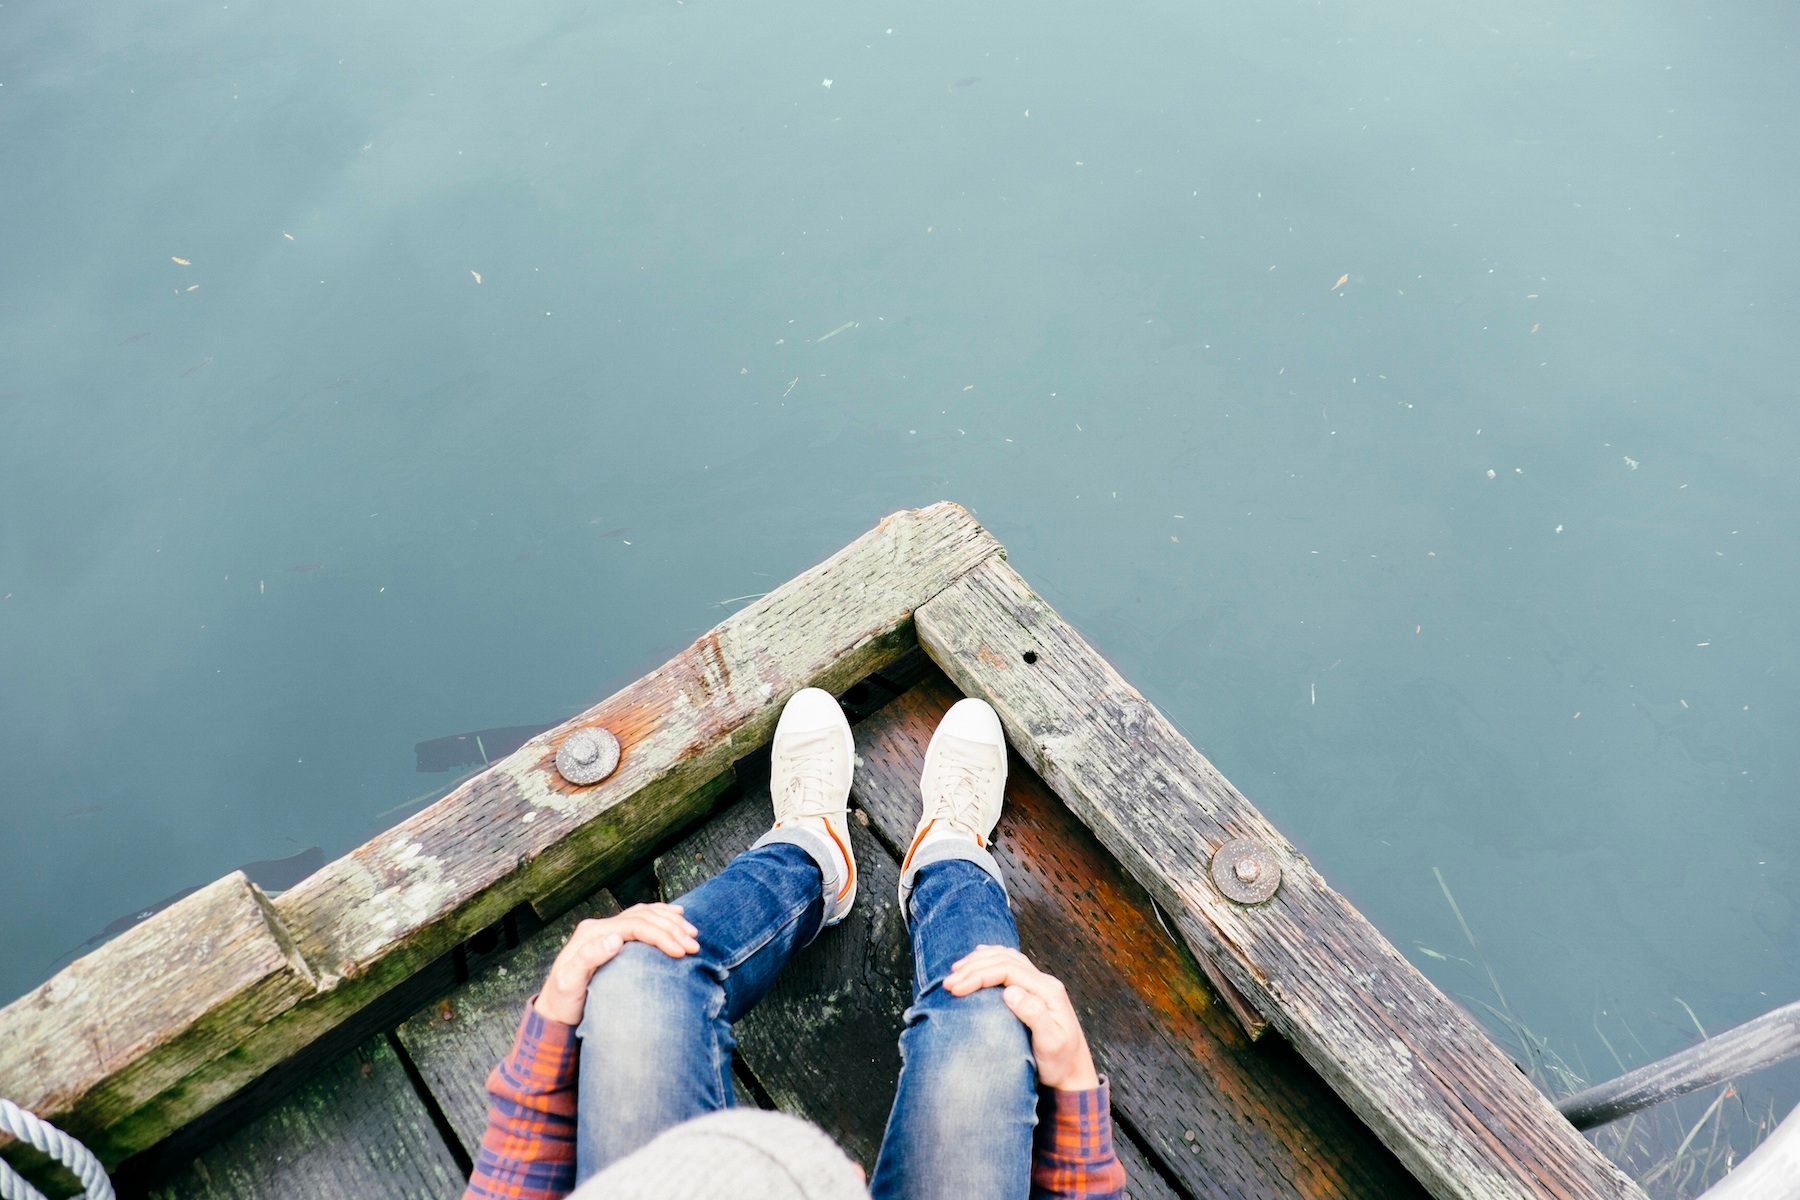
hand, sea, water, ocean, shoe, dock, wave, feet, underwater, reflection, blue